Trasporti Pubblici Luganesi

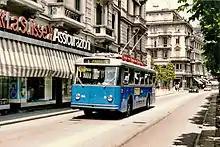
An early trolleybus still in service in 1994

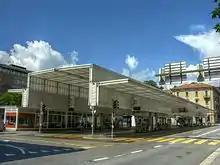
TPL's central bus station in 2009

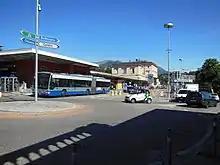
An articulated TPL bus at the city's railway station

Lugano station was opened in 1874, as part of the Gotthard railway's Lugano to Chiasso line. By 1882, with the opening of the line across the Monte Ceneri Pass to Bellinzona, and the Gotthard Rail Tunnel beyond that, Lugano was connected with the rest of the canton of Ticino and with northern Switzerland.